Max Burckhard

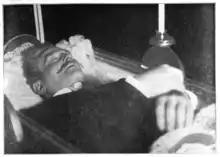
Max Burckhard on his deathbed

Max Eugen Burckhard (14 July 1854, Korneuburg, Lower Austria - 16 March 1912, Vienna) was director of the Burgtheater, Vienna, from 1890 to 1898.